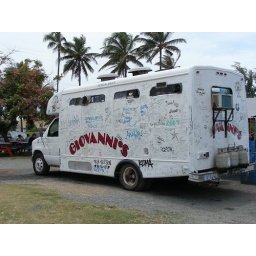
Shrimp trucks are scattered over the North Shore on Hawaii and serve plates of freshly caught shrimps.